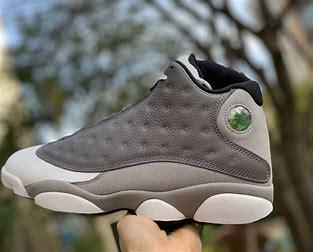
Brand: Jordan
Model: 13 Retro